Nuragus (grape)

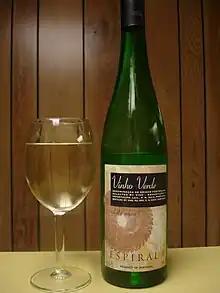
According to some wine experts, the light, neutral flavors and high acidity of Nuragus is reminiscent of the Vinho Verde wines from northern Portugal.

According to wine expert Oz Clarke, Nuragus tends to make light-bodied neutral flavored wines. Joe Bastianich and David Lynch describe well made examples of Nuragus in favorable vintages as having aromas similar to Vermentino with almonds and sour apple flavor notes. The high potential acidity of the grape, even grown in the very warm Mediterranean climate of southern Sardinia allow the grapes to have notable acid notes that Bastianich and Lynch describe as reminiscent of Portugal's Vinho Verde and Spanish Albarino wines.